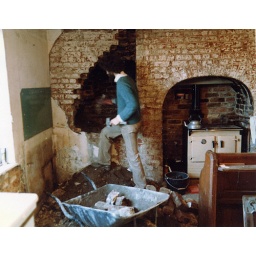
kitchen stove in breaking through old oven